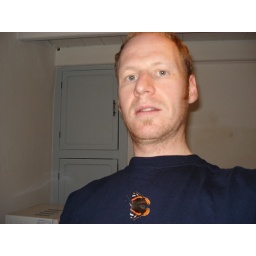
A butterfly which emerged in our house in the middle of winter and befriended Jamie.